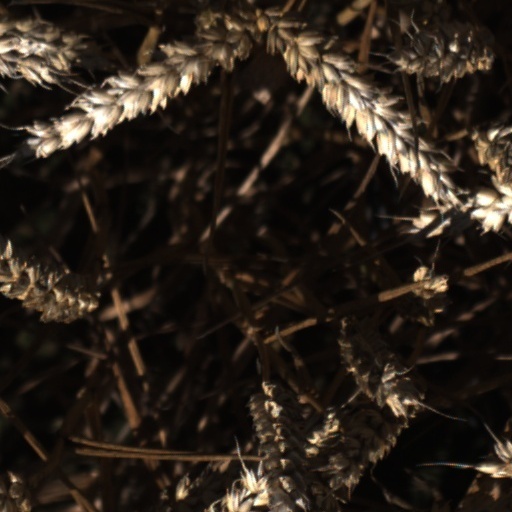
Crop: wheat